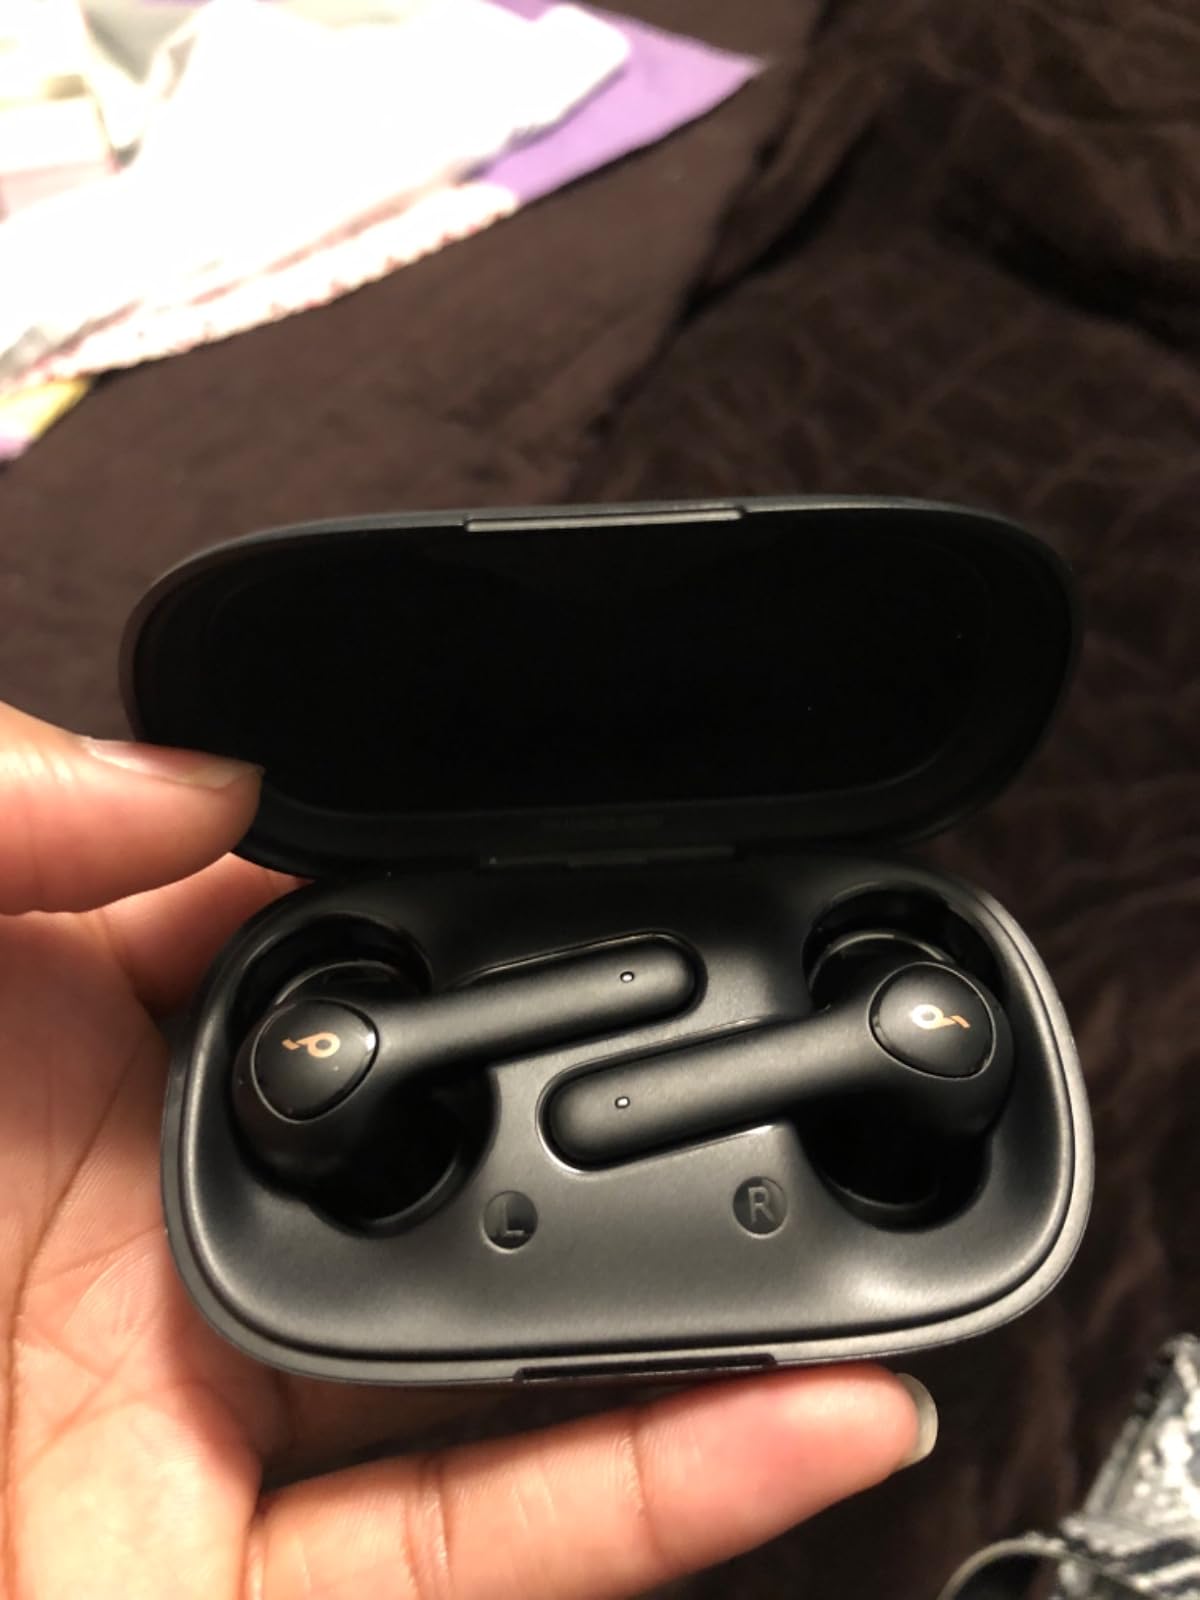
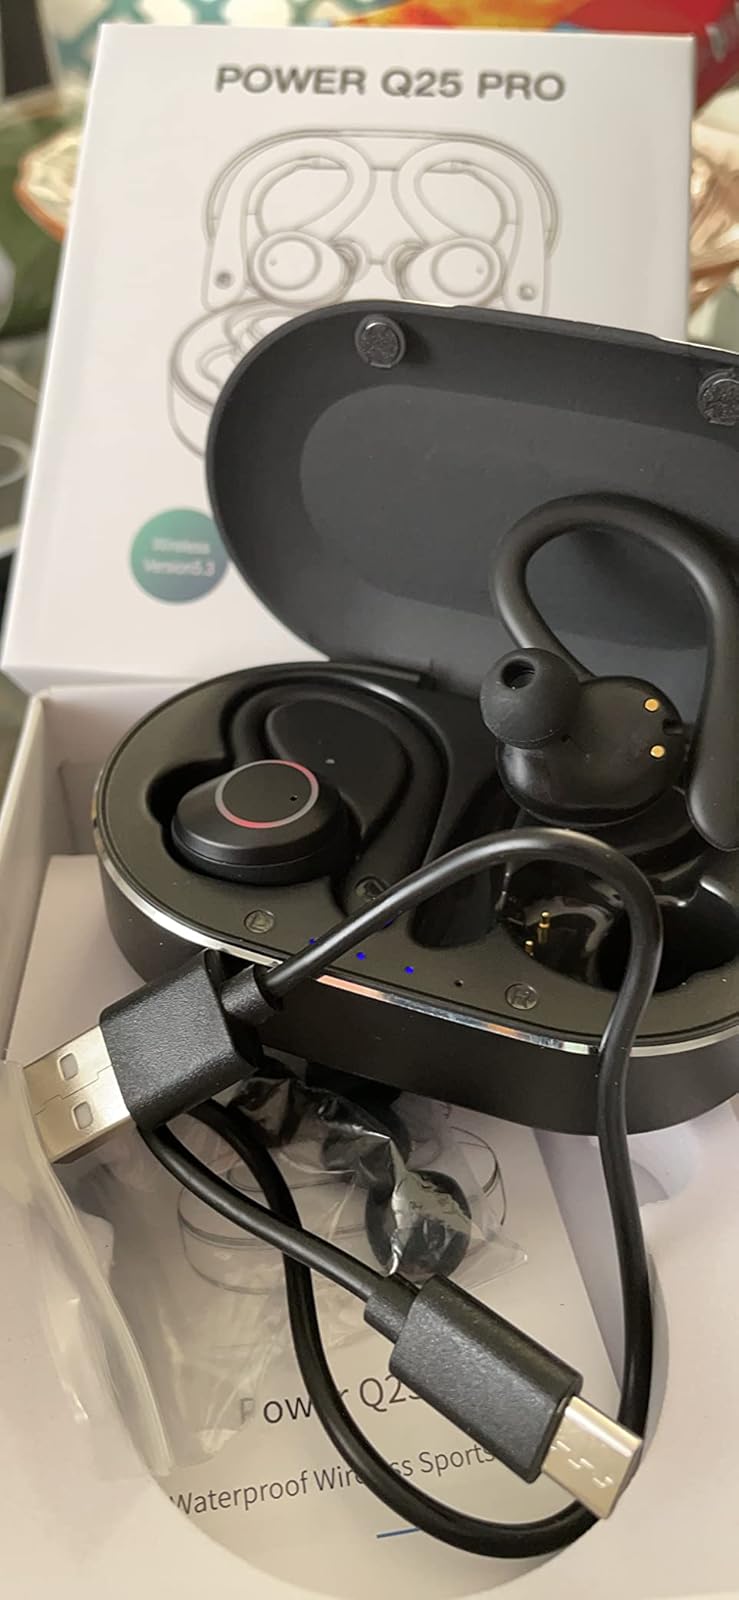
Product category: earbuds
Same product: no